Indians of Canada Pavilion

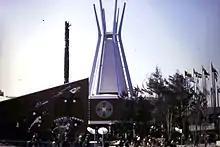
Indians of Canada pavilion.

The Indians of Canada Pavilion was a pavilion at the 1967 International and Universal Exposition in Montreal, Quebec, Canada.